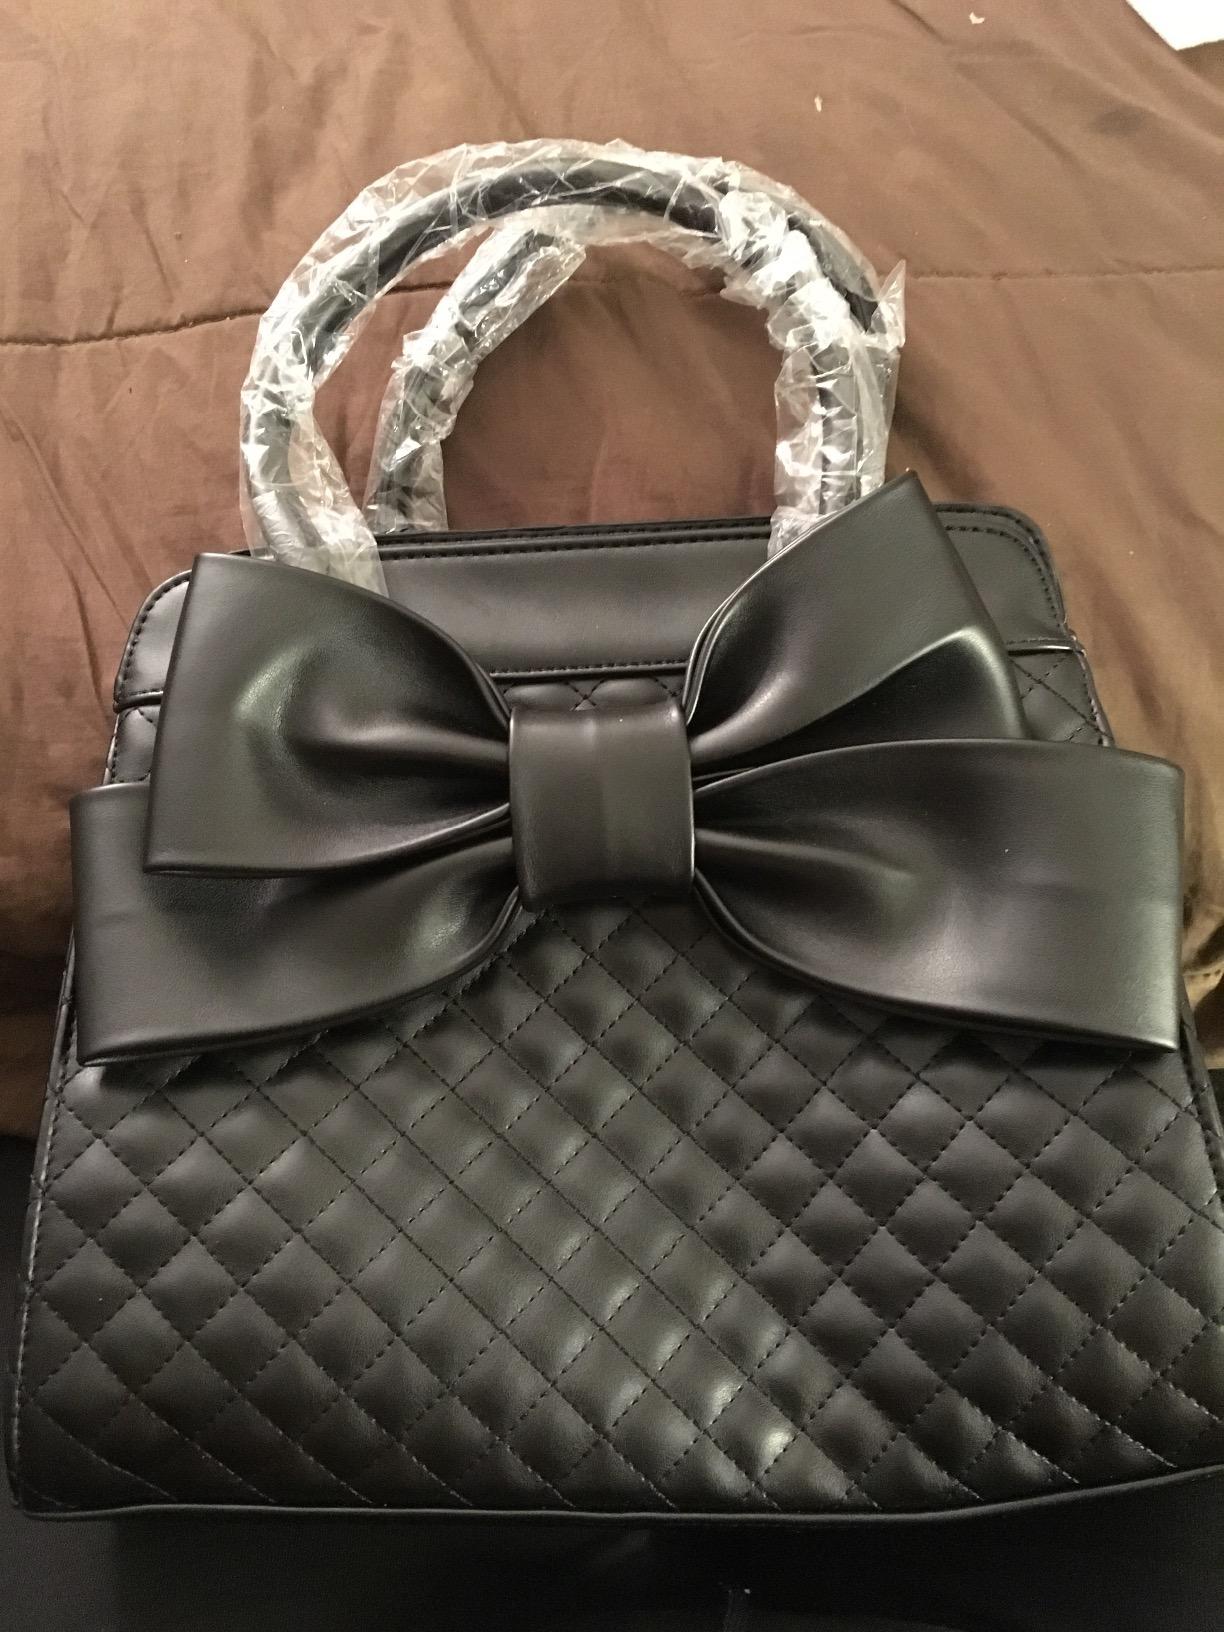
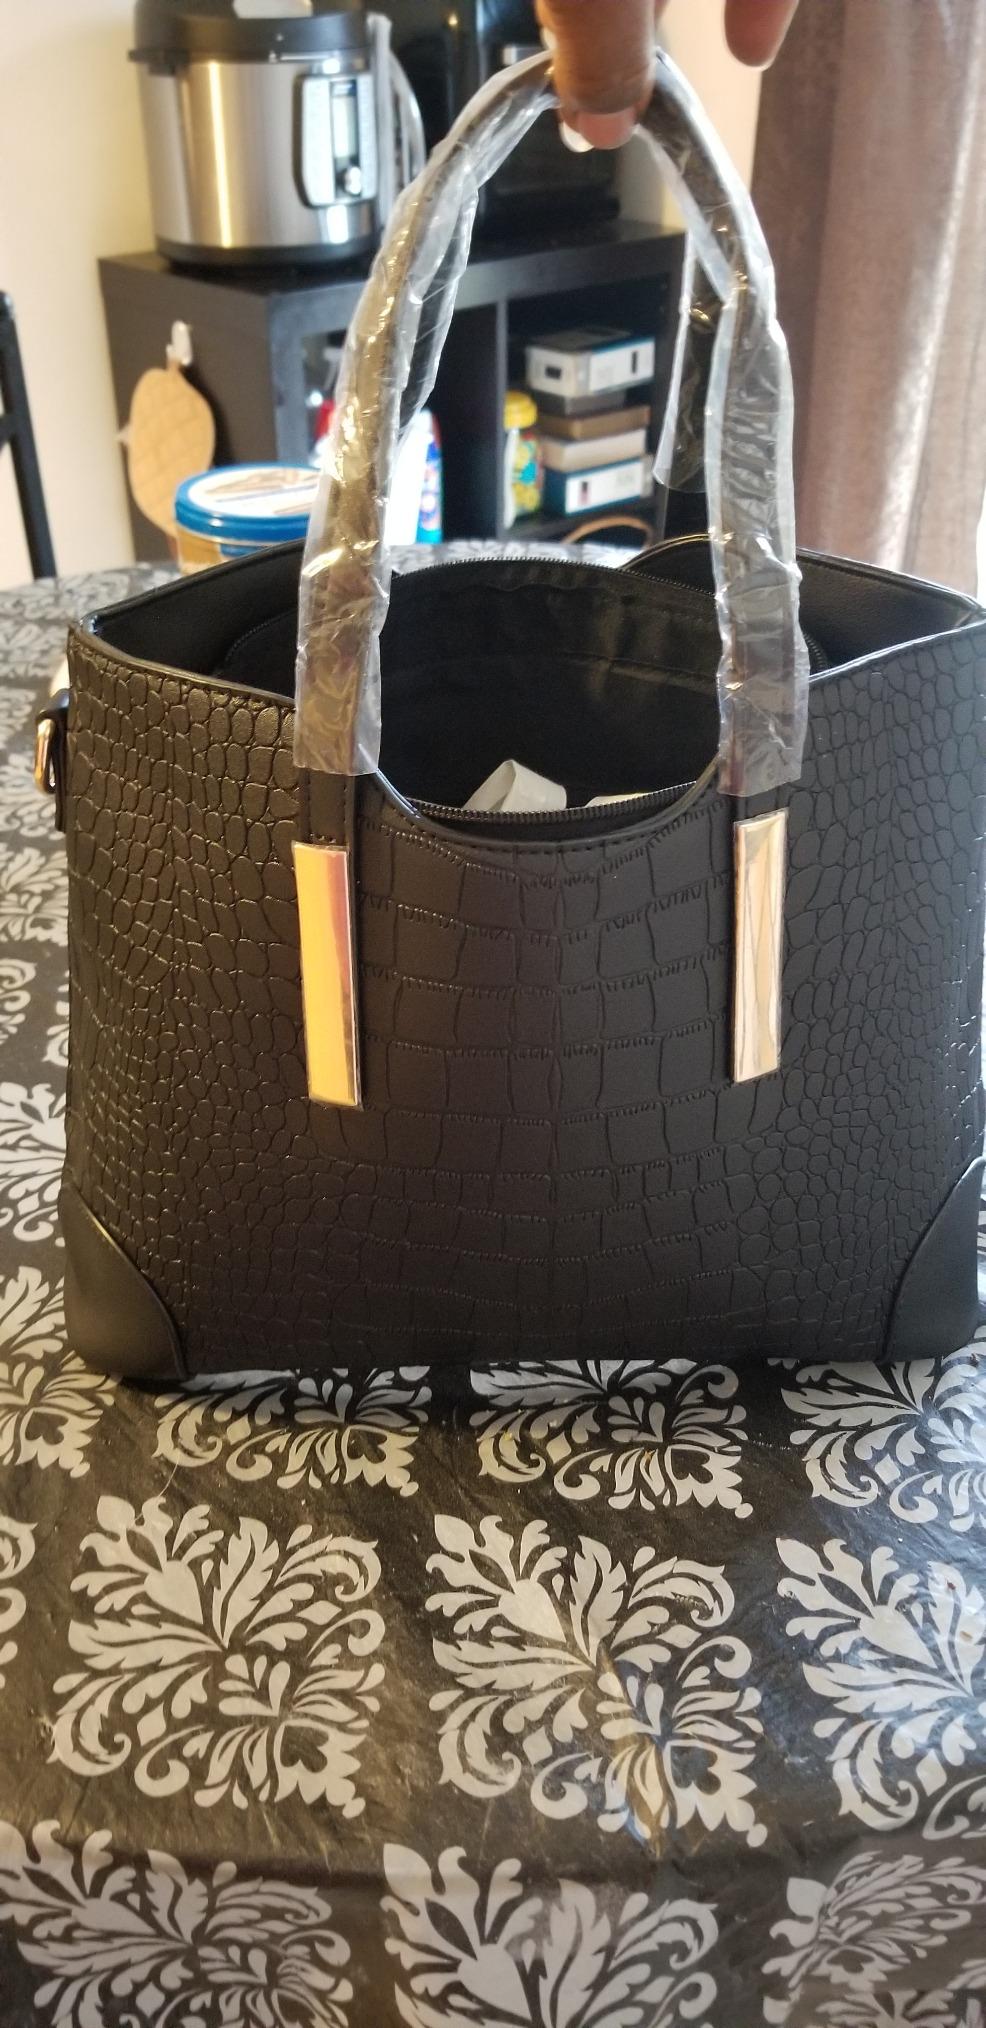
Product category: accessories_handbag
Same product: no